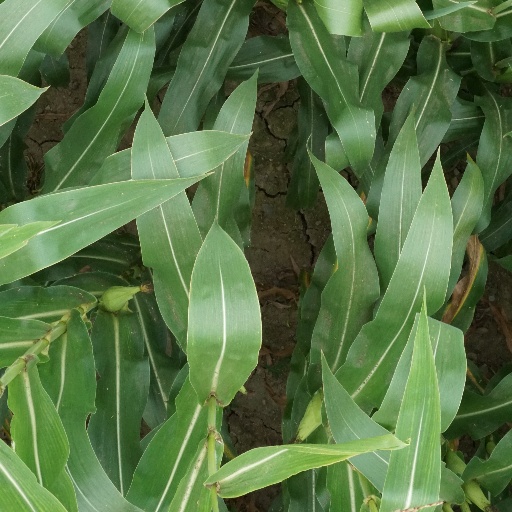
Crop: maize; corn